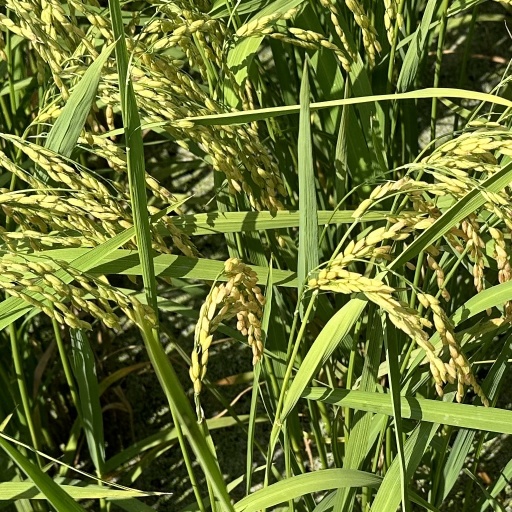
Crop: rice